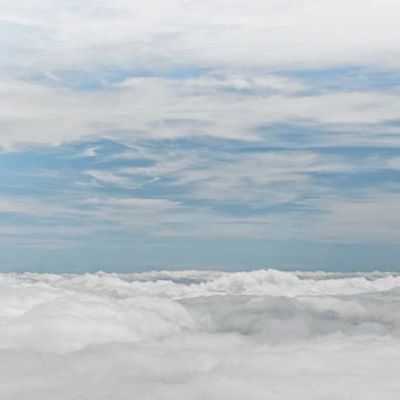
Cloud type: Stratus (St)